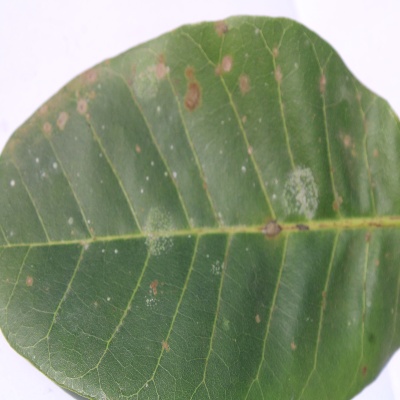
Crop: Cashew
Condition: red rust